Aleksey Novikov-Priboy

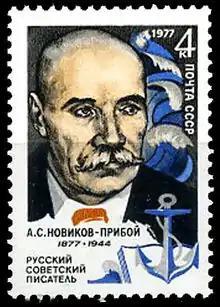
1977 Soviet postage stamp honoring Novikov-Priboy

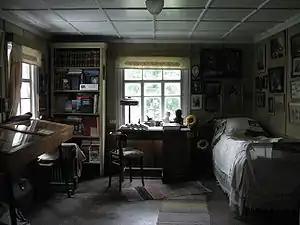
Room from Novikov-Priboy's dacha near Moscow

Aleksey Silych Novikov-Priboy (real name Aleksey Silantyevich Novikov, ; 24 March 1877 – 29 April 1944) was a Russian and Soviet writer and marine artist, noted for his stories with a nautical theme.